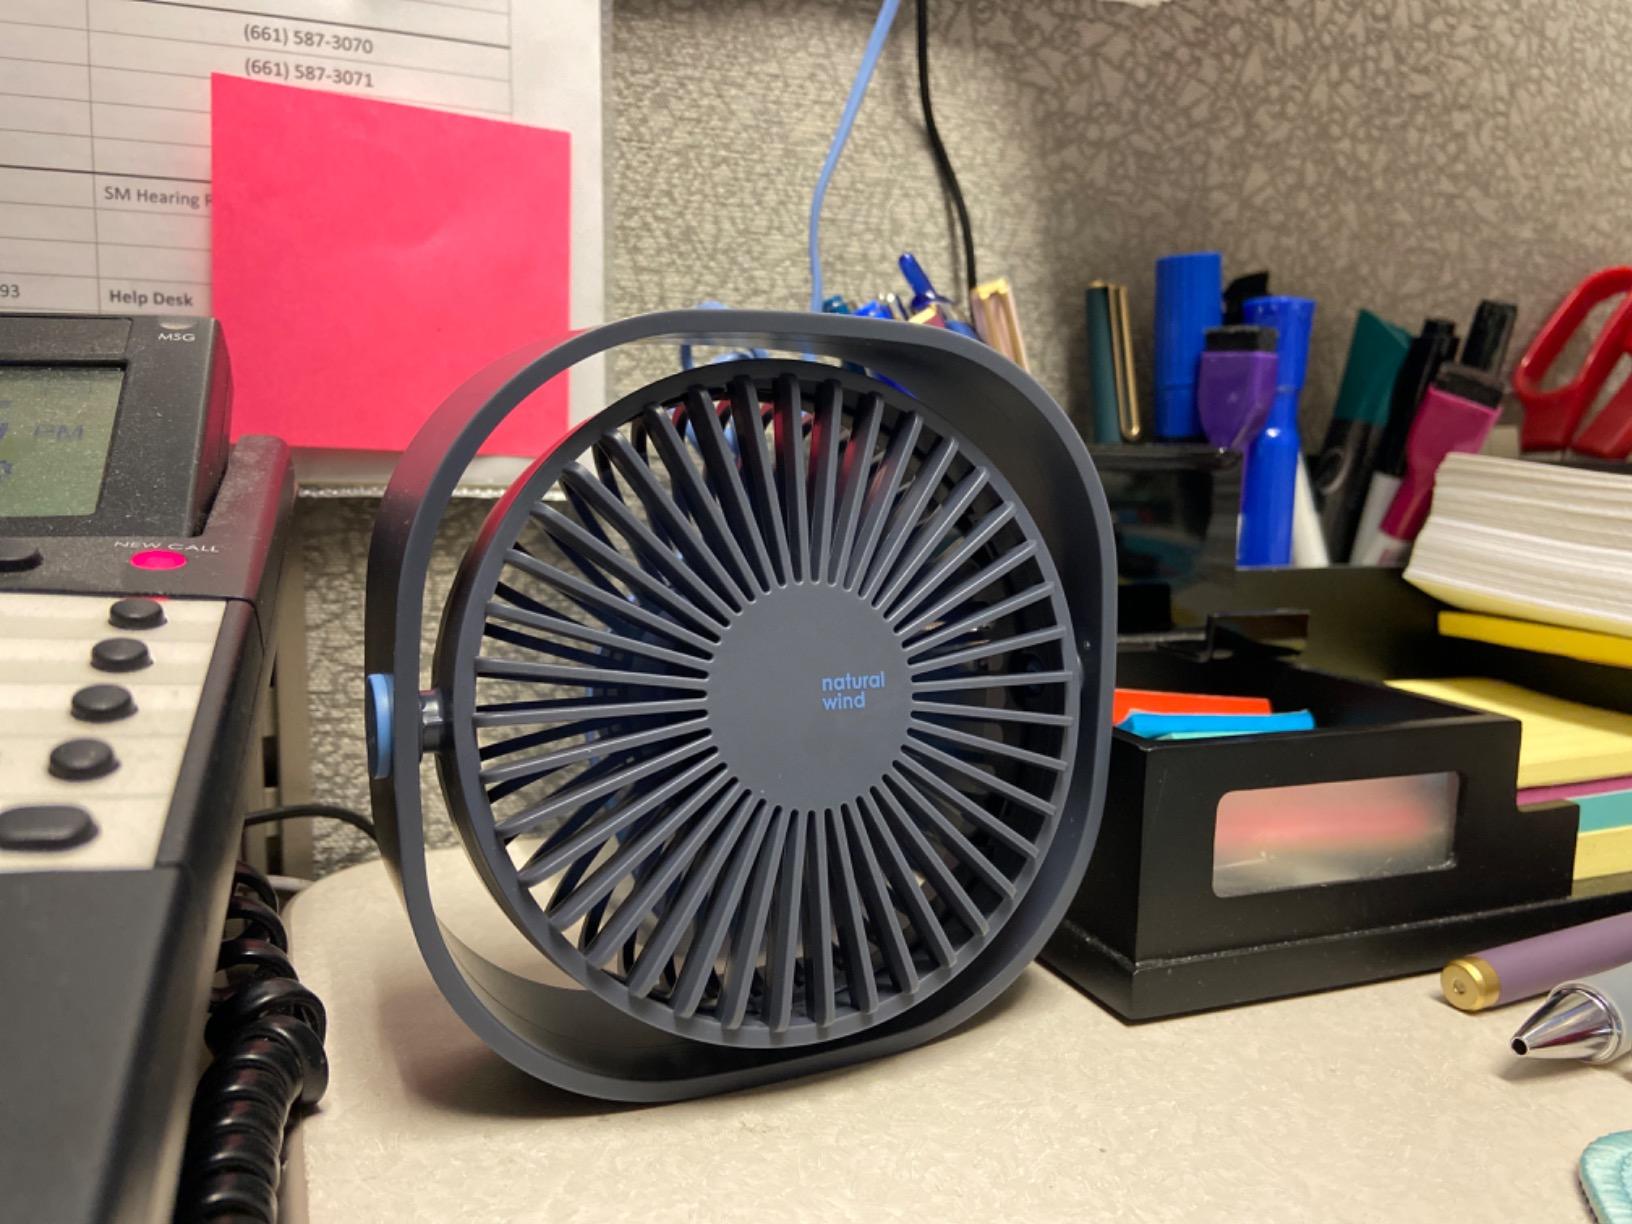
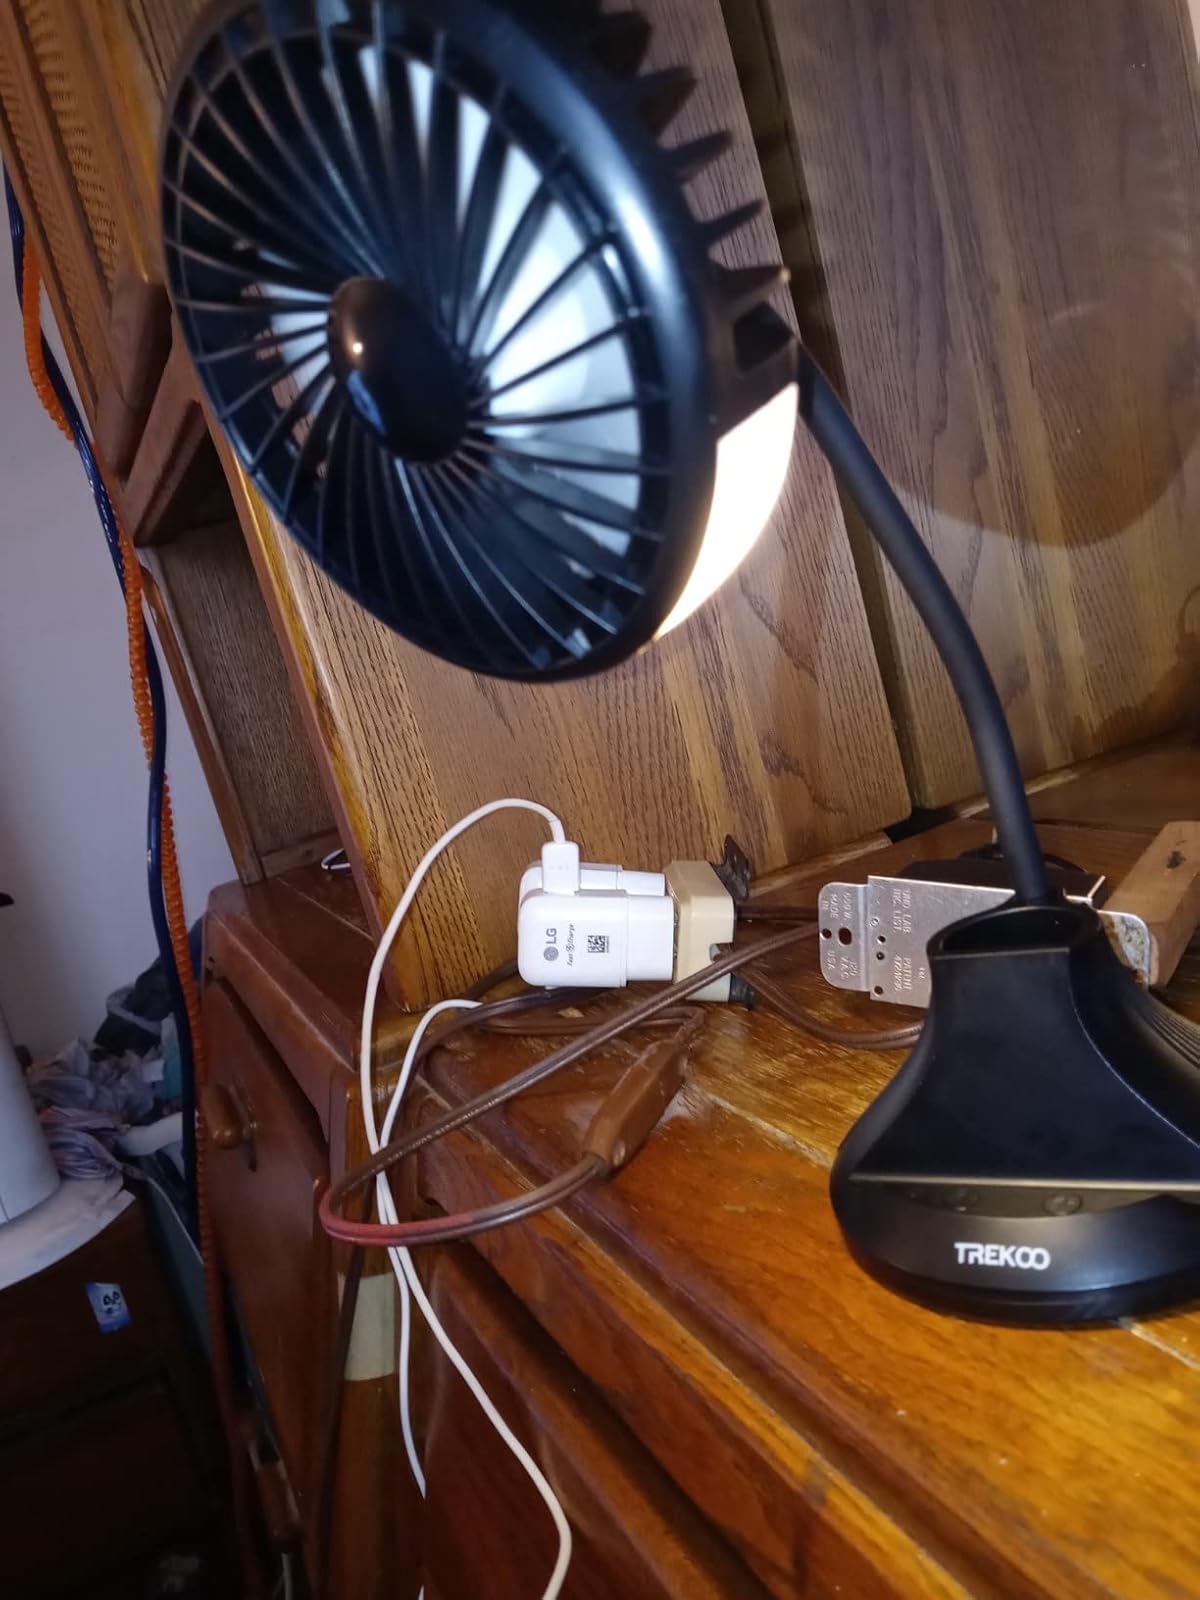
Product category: fan
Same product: no